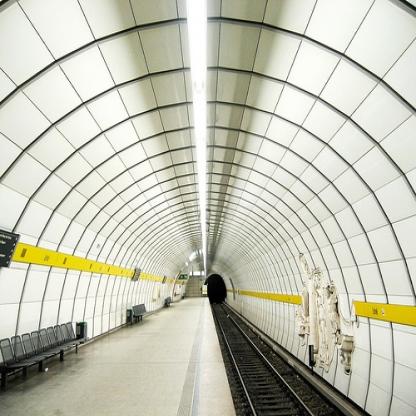
Scene: Indoor